Indian Head eagle

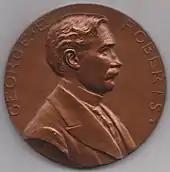
Mint Director George E. Roberts (shown on his Mint medal, designed by Barber) left office on July 31, 1907.

Roberts left office on July 31, 1907 to become president of the Commercial National Bank of Chicago. As his successor, San Francisco Mint Superintendent Frank A. Leach, did not take office until November 1, former Mint Director Robert Preston served as acting director in the interim.